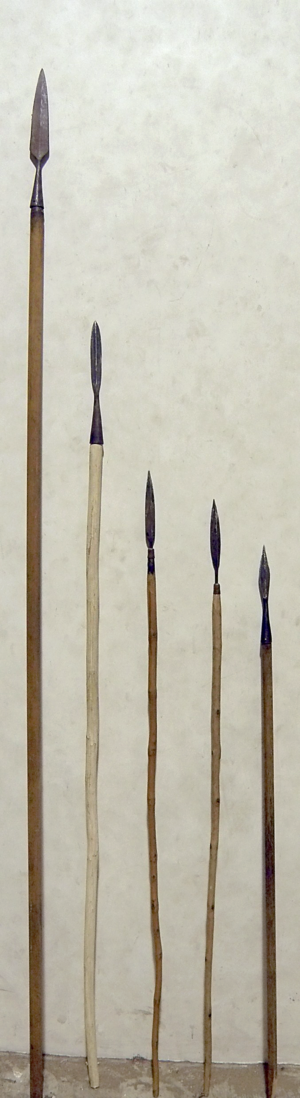
La lance est un type d'arme d'hast, apparue dès le Paléolithique, dotée d'un fer ou d'une pierre taillée emmanché sur une hampe ou long bois et qui s'est déclinée en de très nombreuses variantes au cours de la Préhistoire et de l'Histoire humaine. Certaines d'entre elles, d'un talon métallique qui sert en général à équilibrer l'arme tenue en main et à la planter dans le sol. C'est une arme à la fois utilisée pour la chasse et pour la guerre. À l'exception notable des légions romaines, dont l'arme principale était le glaive et des armées du moyen âge dont l'arme était l'arc ou l'arbalète, la lance fut l'arme tranchante principale de l'ensemble des armées depuis la préhistoire jusqu'à l'apparition du fusil à baïonnette qui constitue son prolongement historique.